Rupert Neve

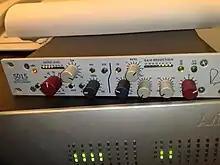
Rupert Neve Designs Portico 5015 Mic Pre Compressor

Neve established Rupert Neve Designs in 2005, to market a variety of microphone preamplifiers, equalizers, compressors, and other recording equipment. The company entered the project studio market with its Portico series, which enabled modular mixing and recording components. The company also manufactures a line mixer, the 5088. The company won multiple TEC Awards in recognition for their product innovation.